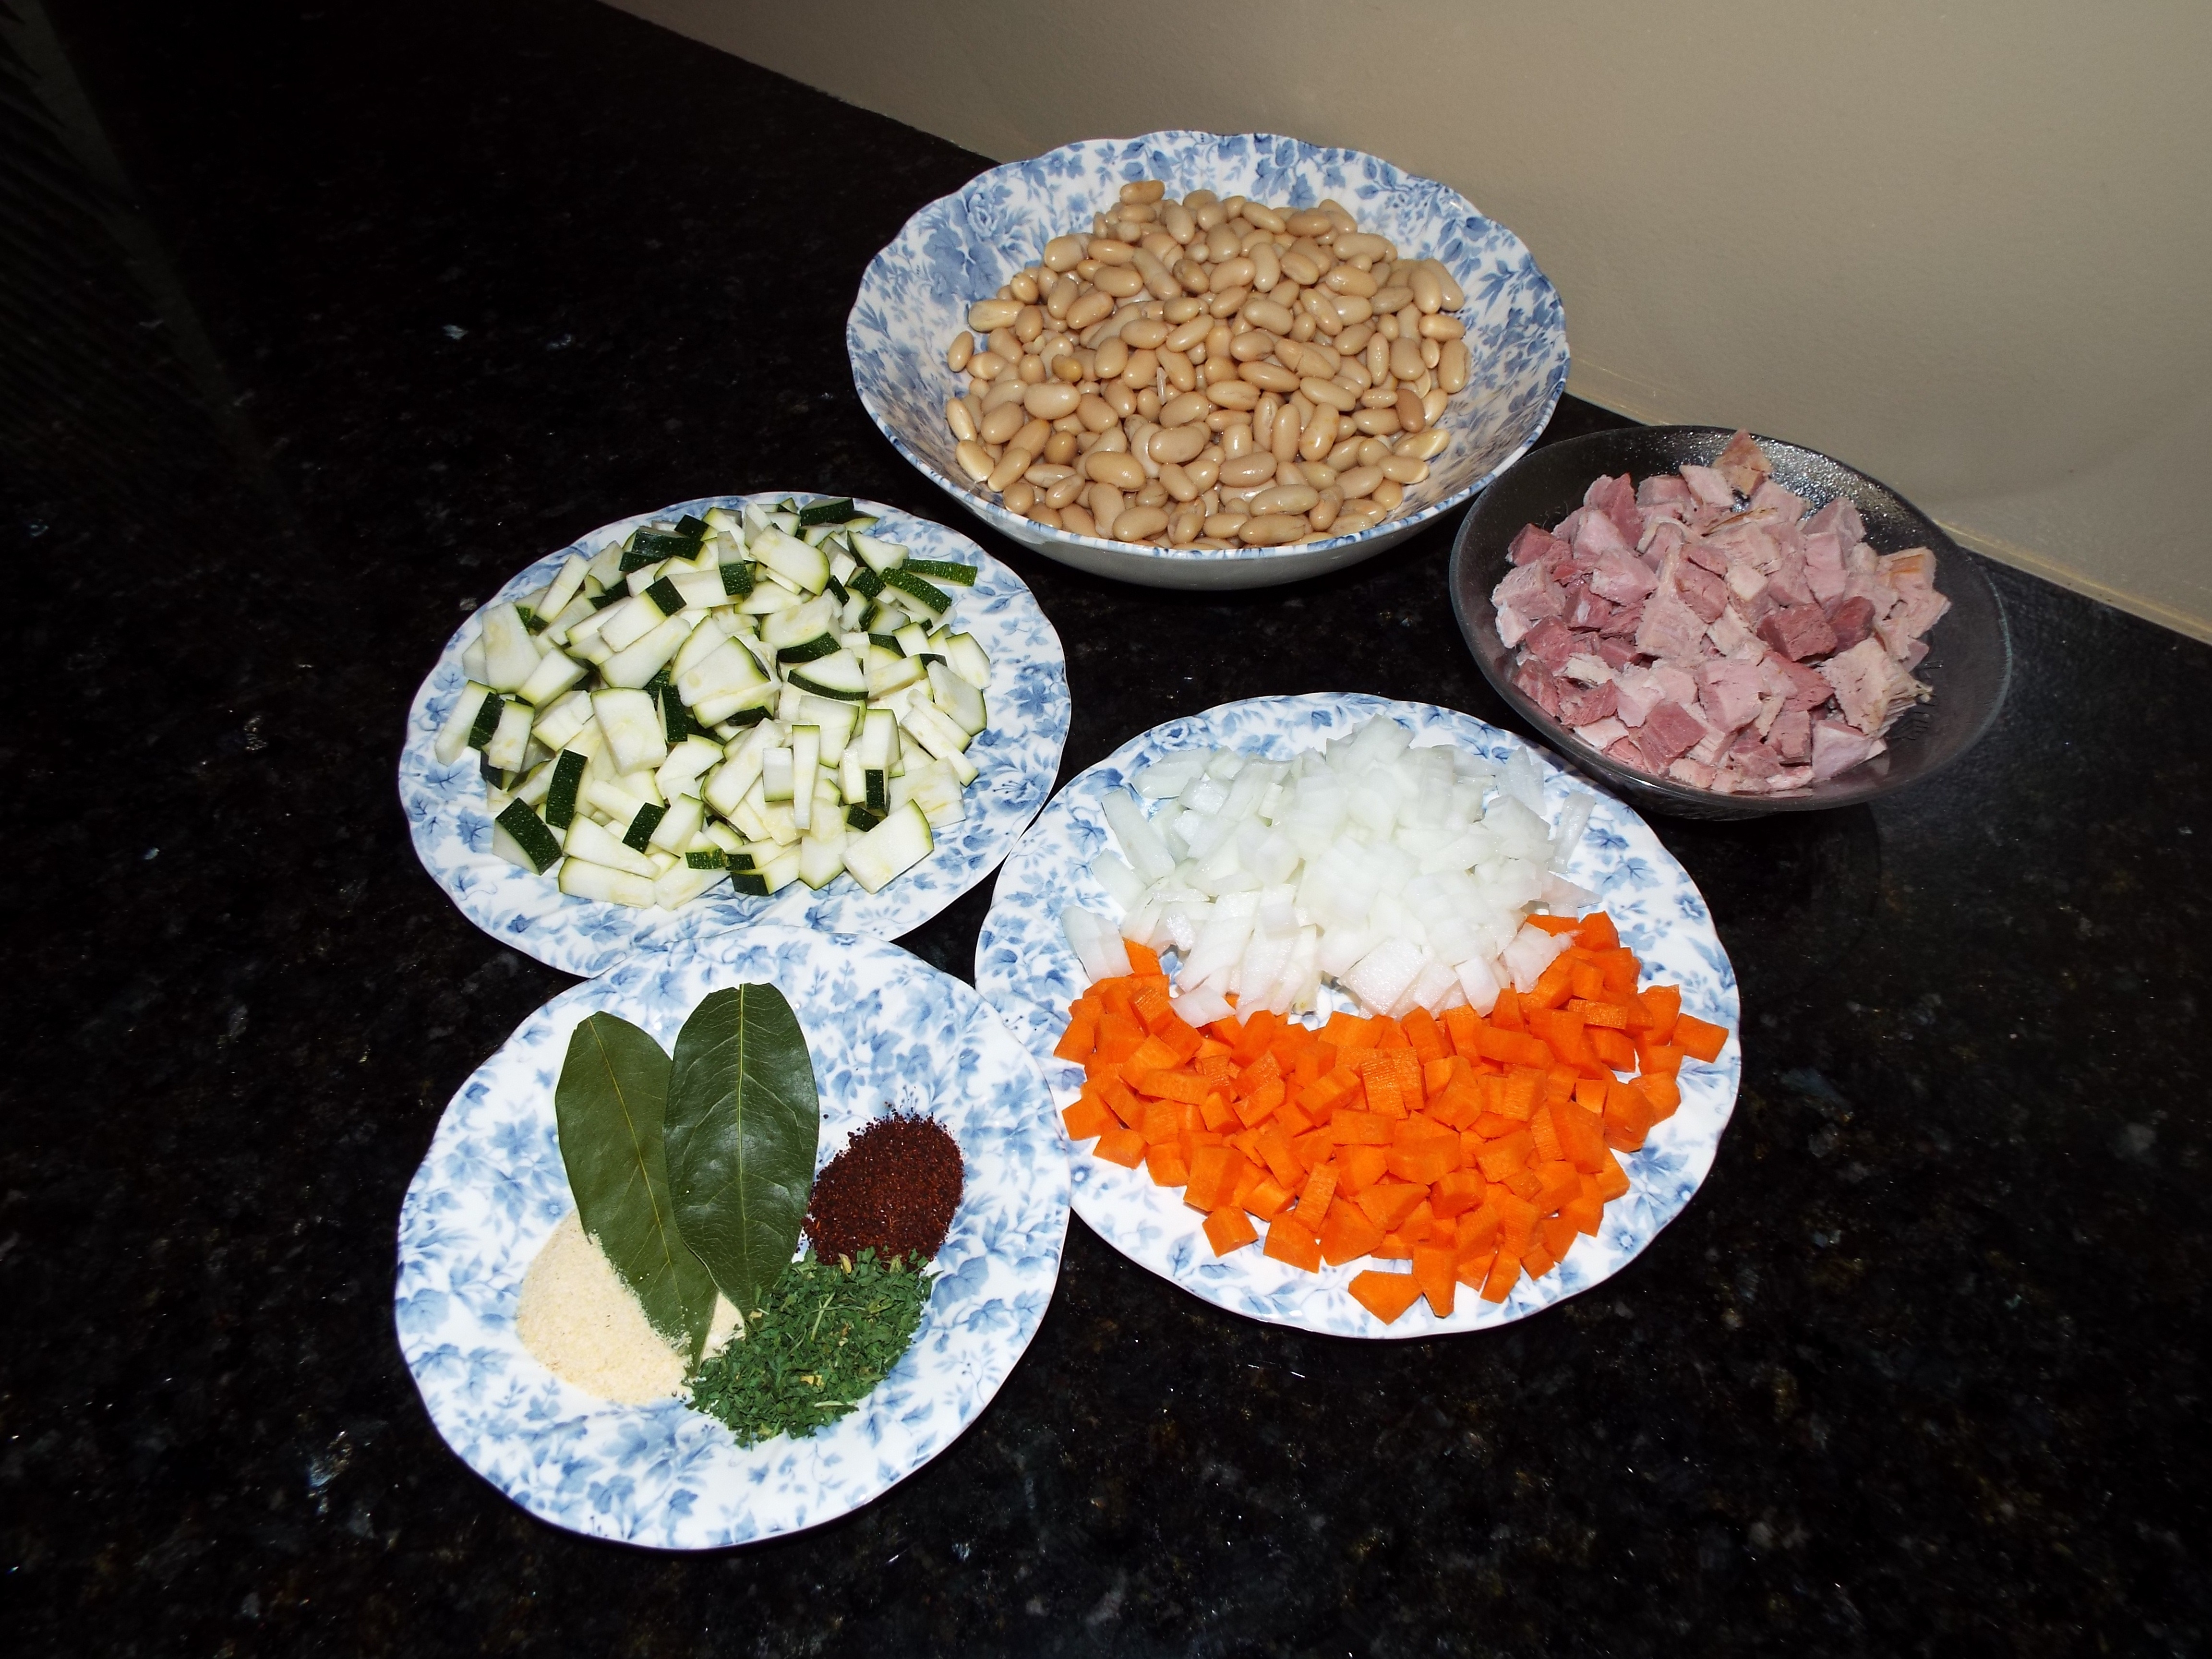
flower, dish, food, produce, recipe, healthy, cuisine, soup, asian food, vegetables, zucchini, beans, ham, onions, carrots